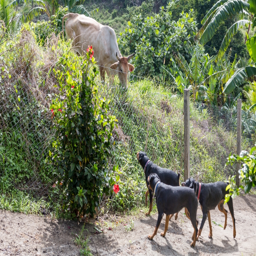
dogs keeping an eye on the neighbours